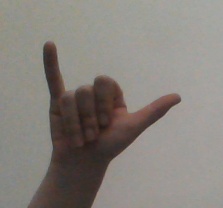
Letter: ya